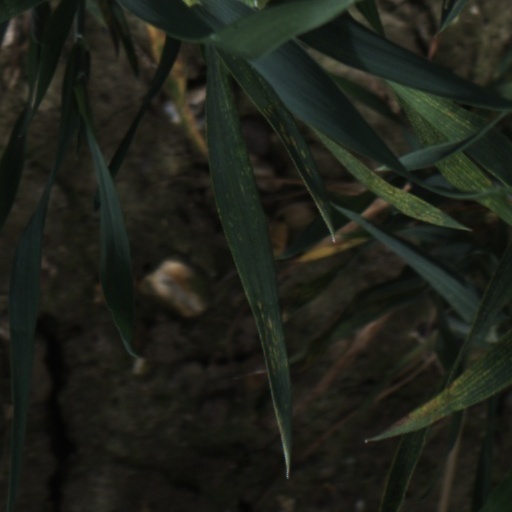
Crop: wheat